Endemism

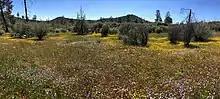
Red Hills near Tuolumne County, California: a serpentine grassland

Serpentine soils act as 'edaphic islands' of low fertility and these soils lead to high rates of endemism. These soils are found in the Balkan Peninsula, Turkey, Athe lps, Cuba, New Caledonia, South Africa, Zimbabwe, the North American Appalachians, and scattered distribution in California, Oregon, and Washington and elsewhere. For example, Mayer and Soltis considered the widespread subspecies "Streptanthus glandulosus" subsp. "glandulosus" which grows on normal soils, to be a paleoendemic, whereas closely related endemic forms of "S. glandulosus" occurring on serpentine soil patches are neoendemics that recently evolved from subsp. "glandulosus".